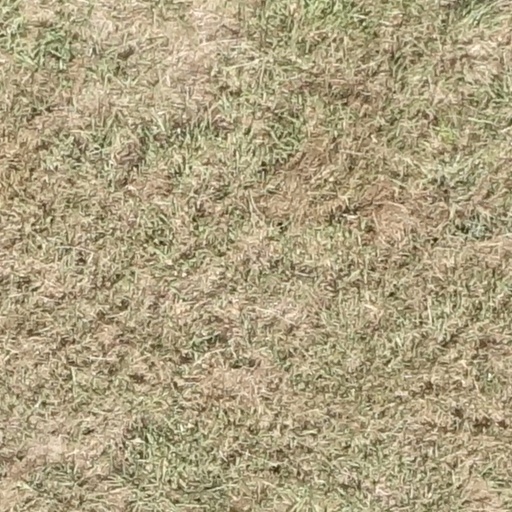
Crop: sorghum